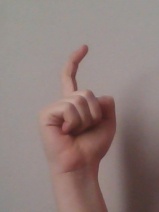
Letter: ra